Japan Airlines

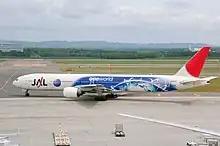
A Boeing 777-300 aircraft with special Oneworld livery taxiing from the tarmac on to the taxiway, with a mountain view on the background

Japan Airlines began the 1990s with flights to evacuate Japanese citizens from Iraq before the start of the Gulf War. In October 1990, Japan Air Charter was established, and in September 1996, an agreement with the Walt Disney Company made Japan Airlines the official airline of Tokyo Disneyland. JAL Express was established in April 1997, with Boeing 737 aircraft. In the 1990s, the airline experienced economic difficulties that stemmed from recessions in the United States and the United Kingdom, as well as a domestic downturn. Despite years of profits since 1986, the airline began to report operating losses in 1992. Cost-cutting, including the formation of the low-cost JAL Express domestic subsidiary and the transfer of tourist operations to JALways (the successor to Japan Air Charter), helped return the airline to profitability in 1999.